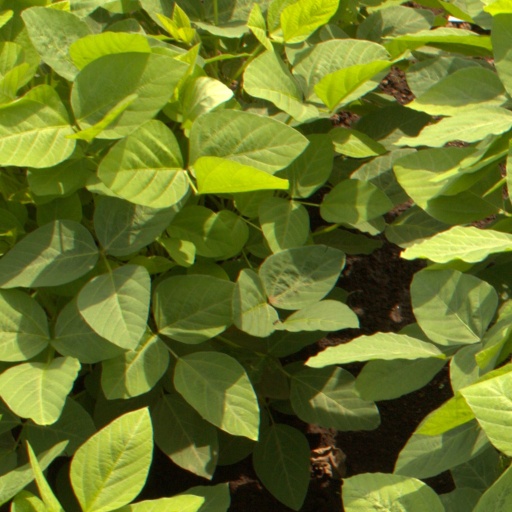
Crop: soybean